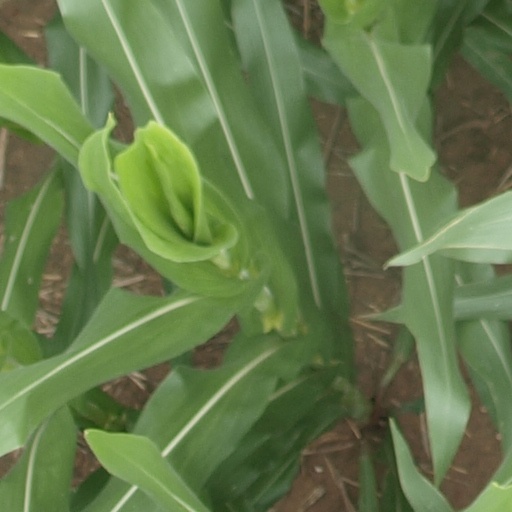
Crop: maize; corn